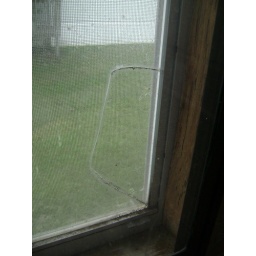
broken window in kitchen